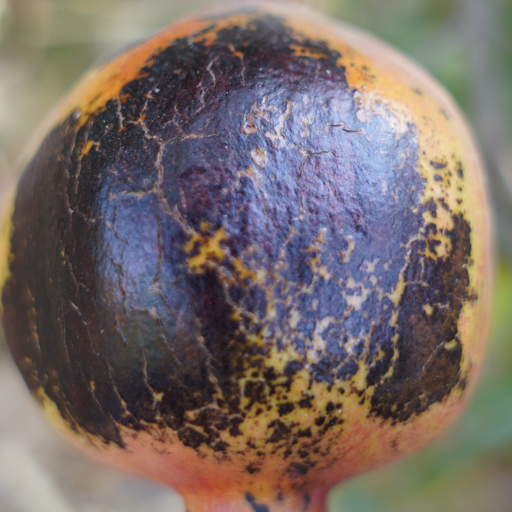
Label: Colletotrichum spp